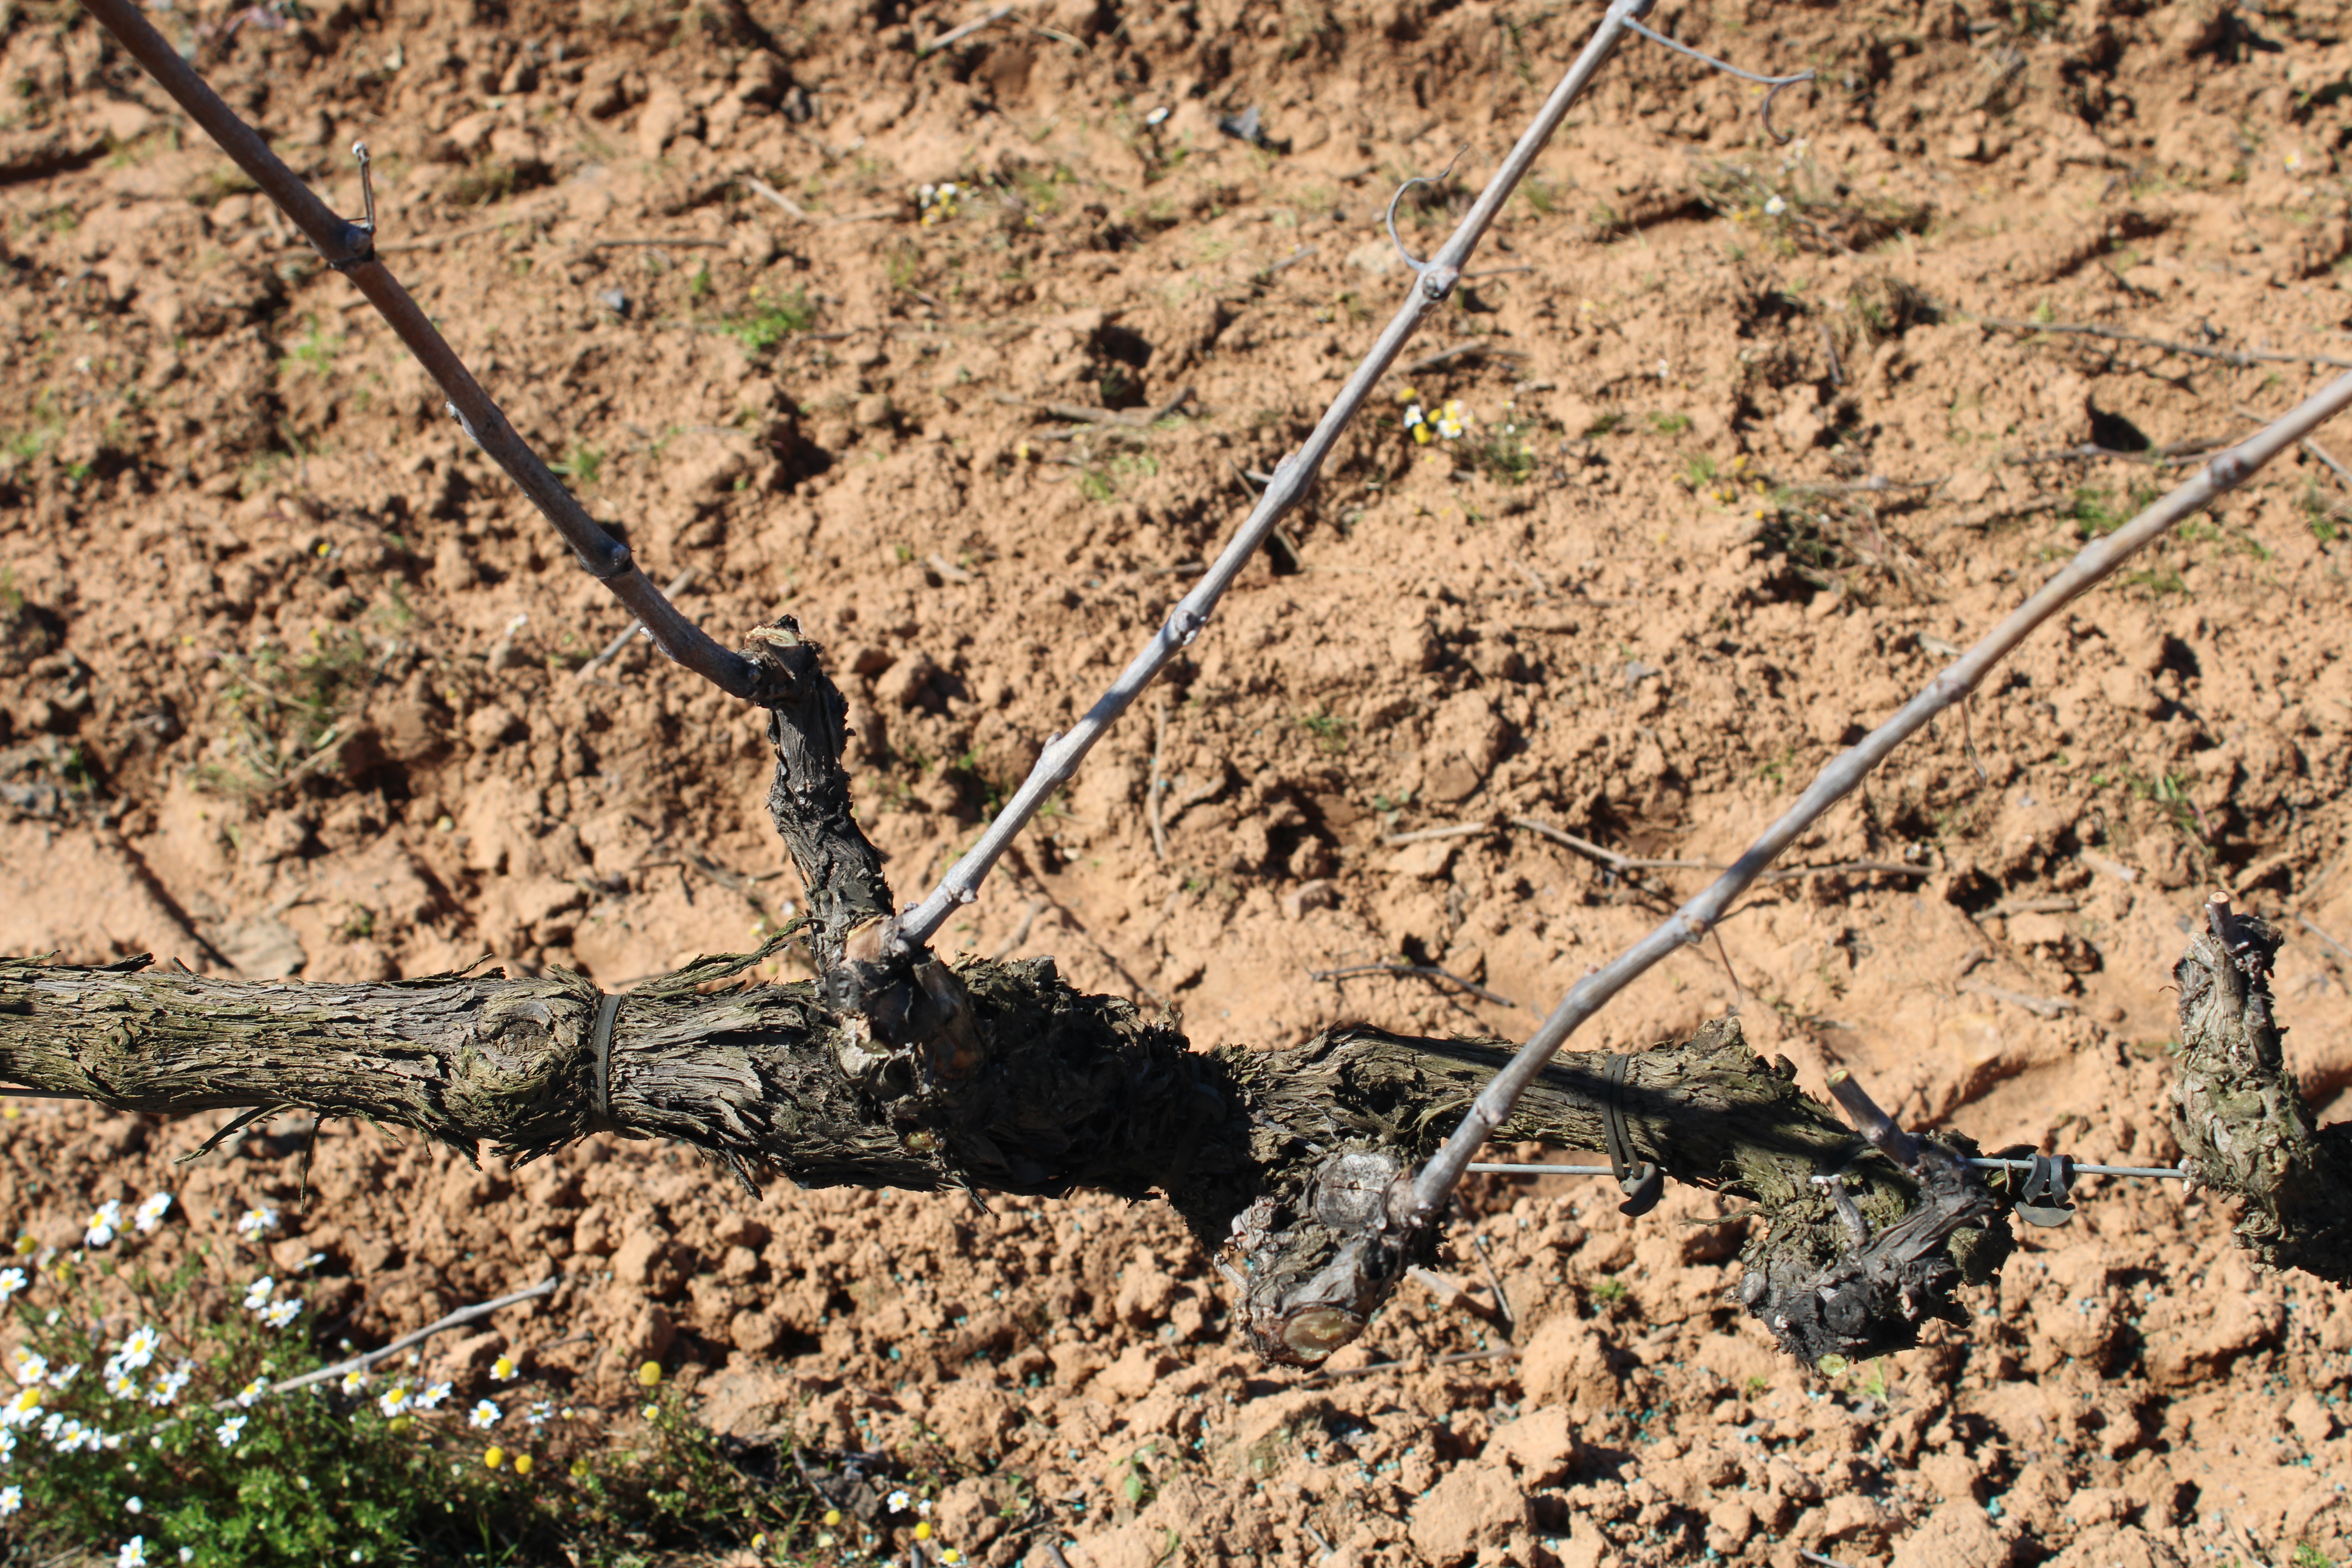
Unpruned shoots: 3
Pruned shoots: 2
Trunks: 2